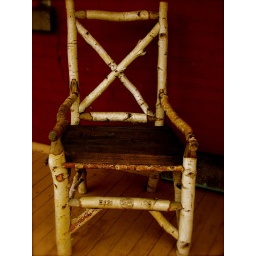
A wooden chair found in upstate NY